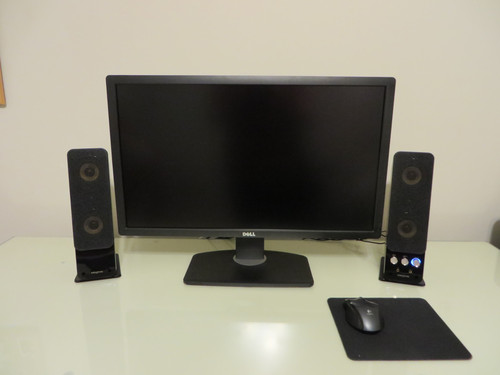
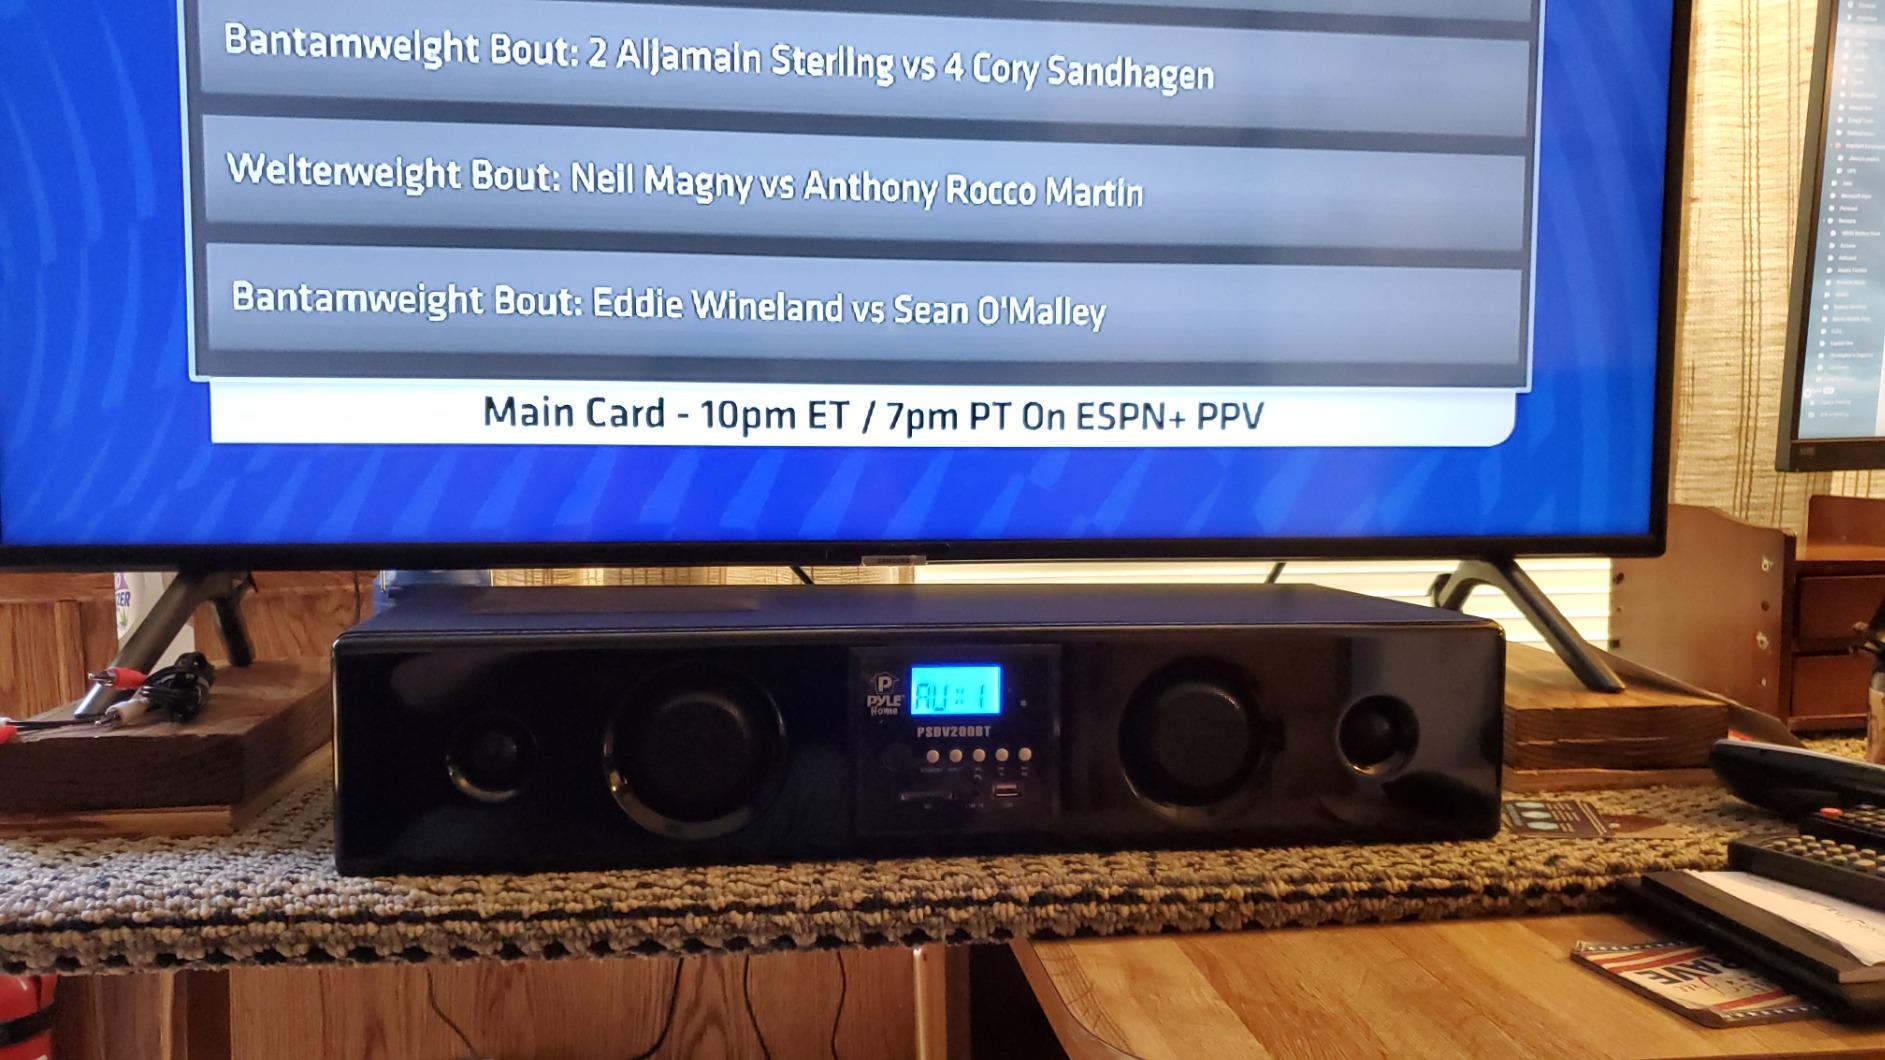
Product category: speaker
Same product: no